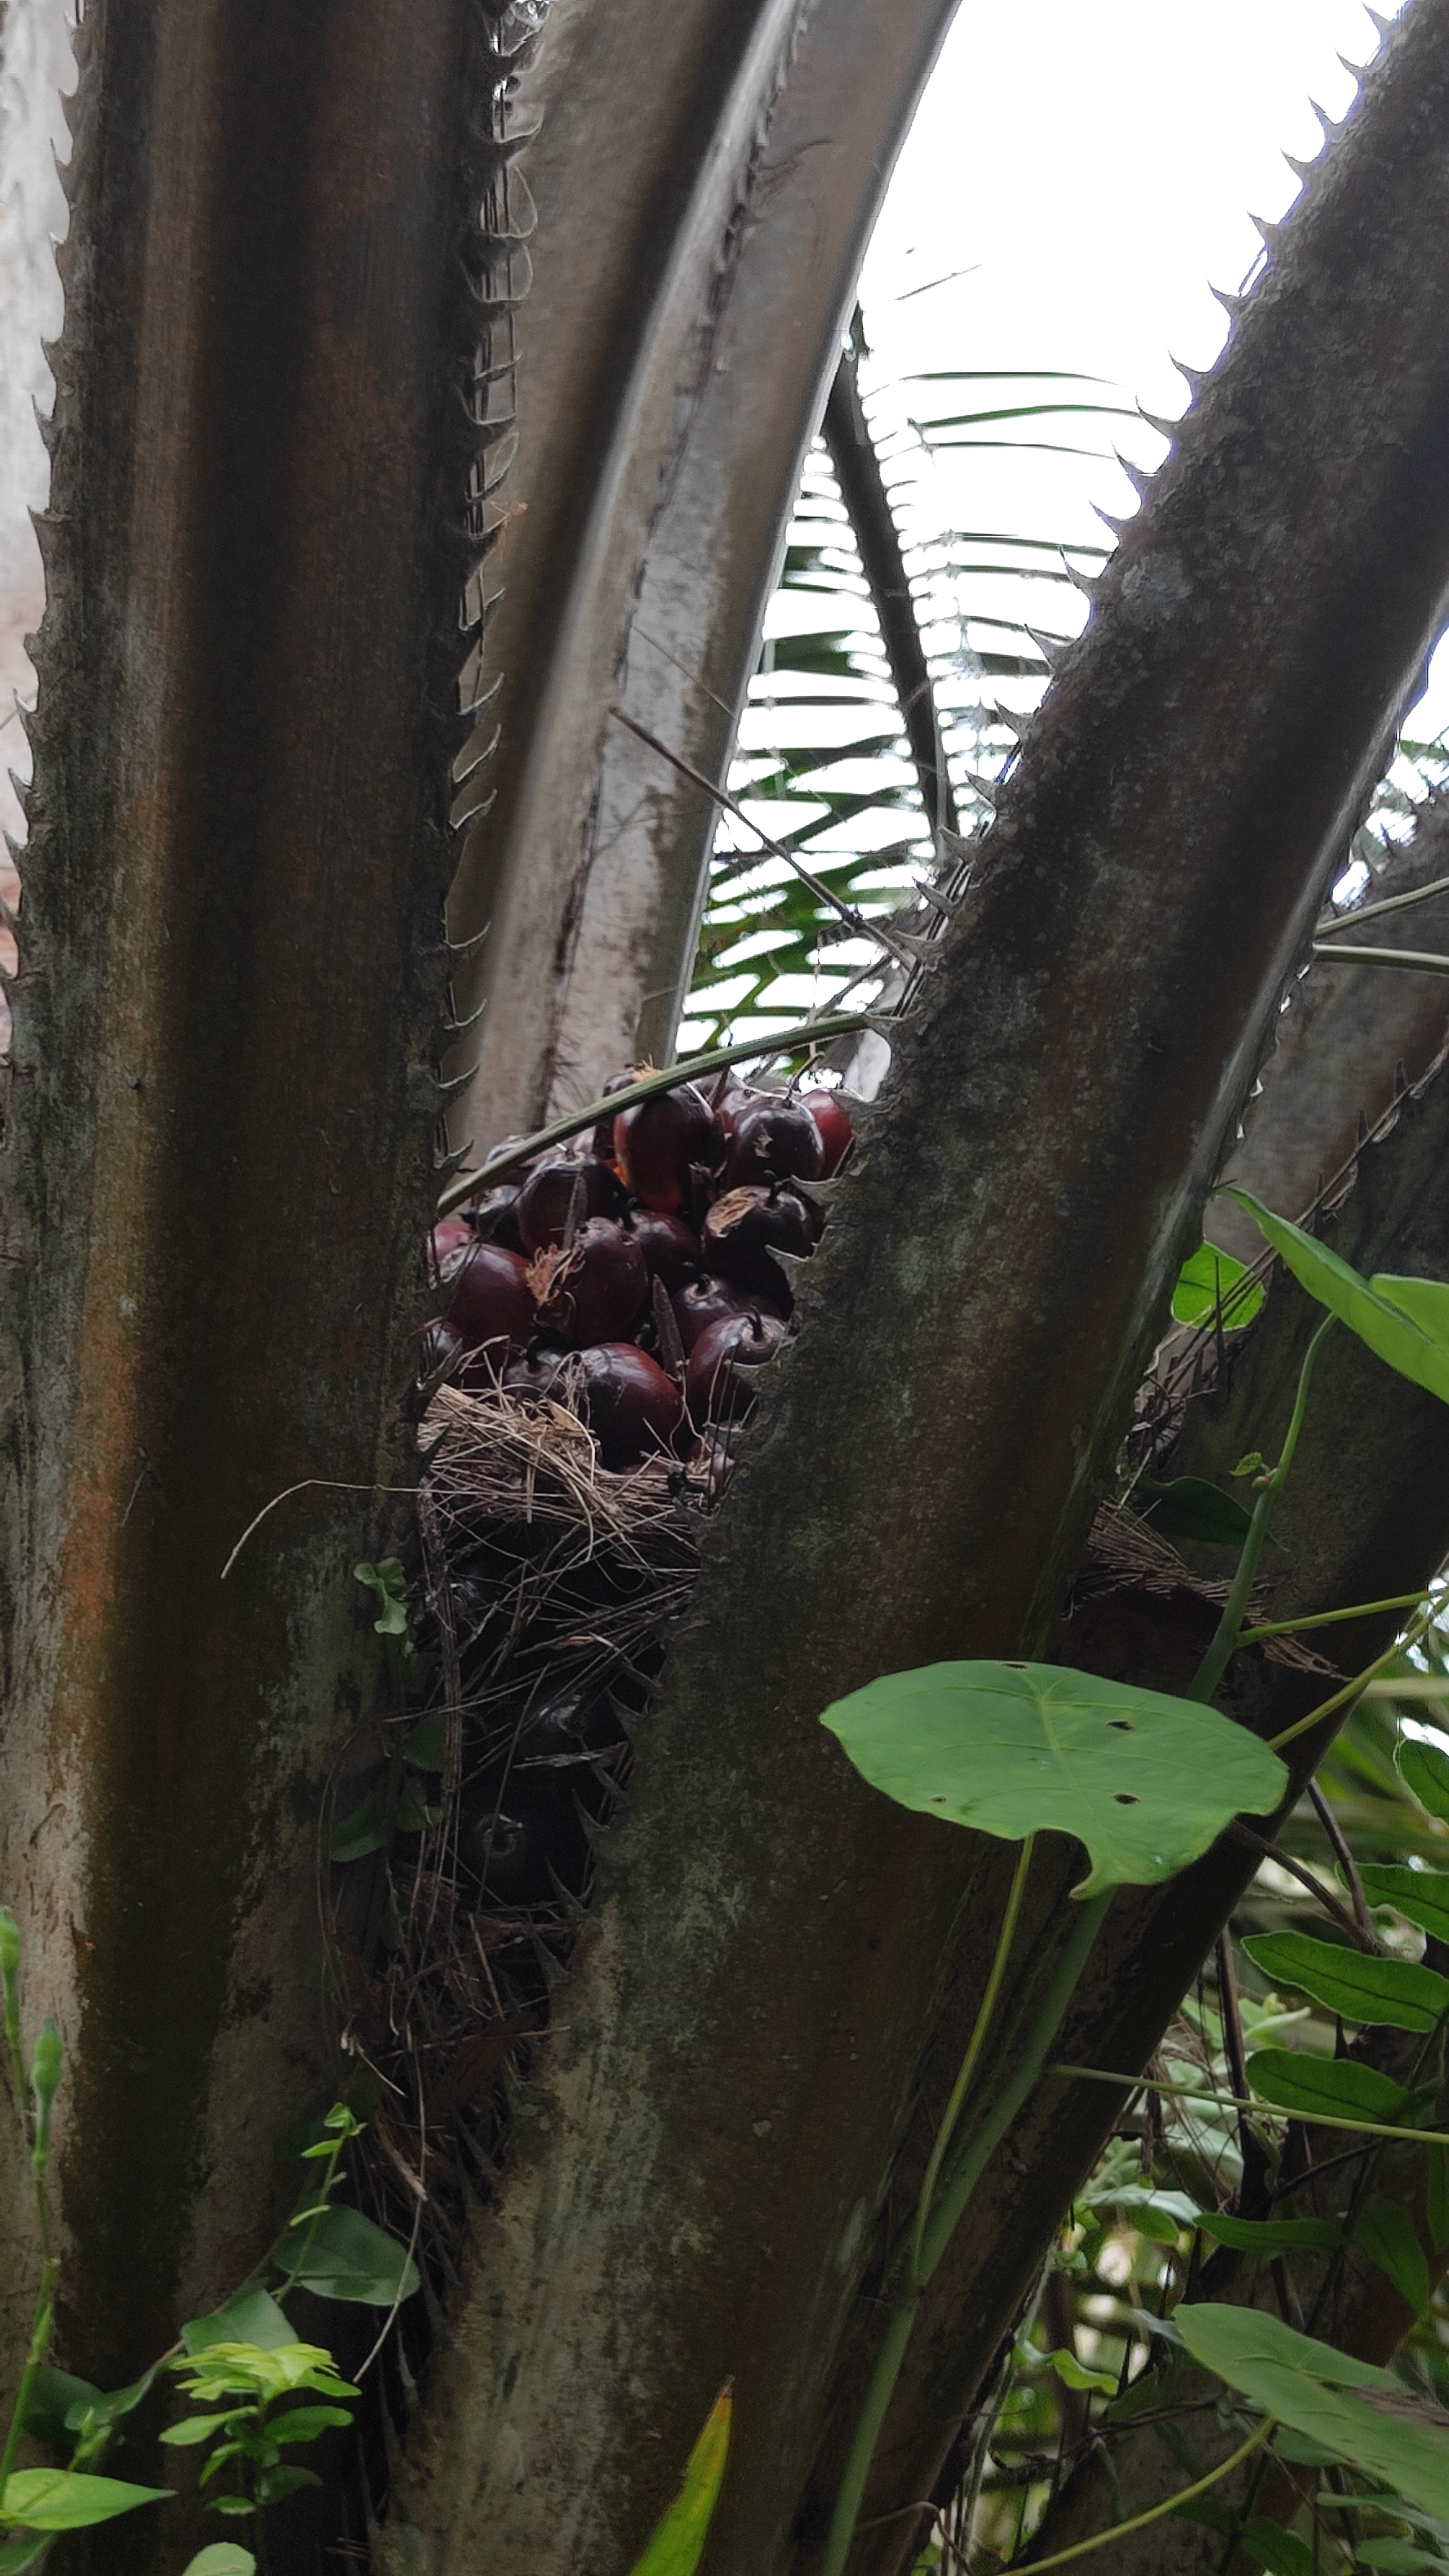
Ripeness: Unripe